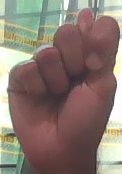
ASL sign: T